Morelos

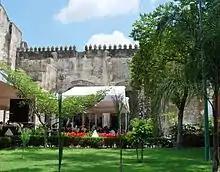
Capilla abierta of the current Cathedral of Cuernavaca

Population estimates for the beginning of the 16th century are: Cuauhnáhuac, 50,000; Huaxtepec, 50,000; Yautepec, 30,000; Tepoztlán, 20,000; Totolapan, 20,000; and 12,000 each for Tlayacapan, Tetela, Yecapixtla, and Ocuituco.